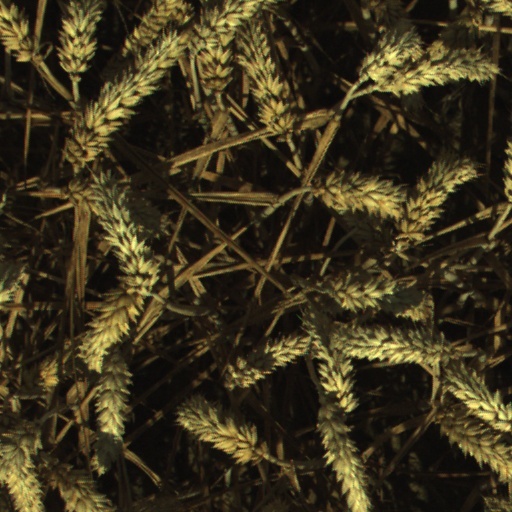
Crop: wheat